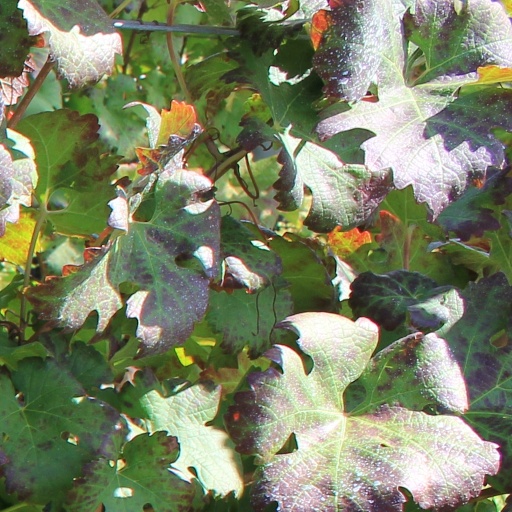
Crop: grape